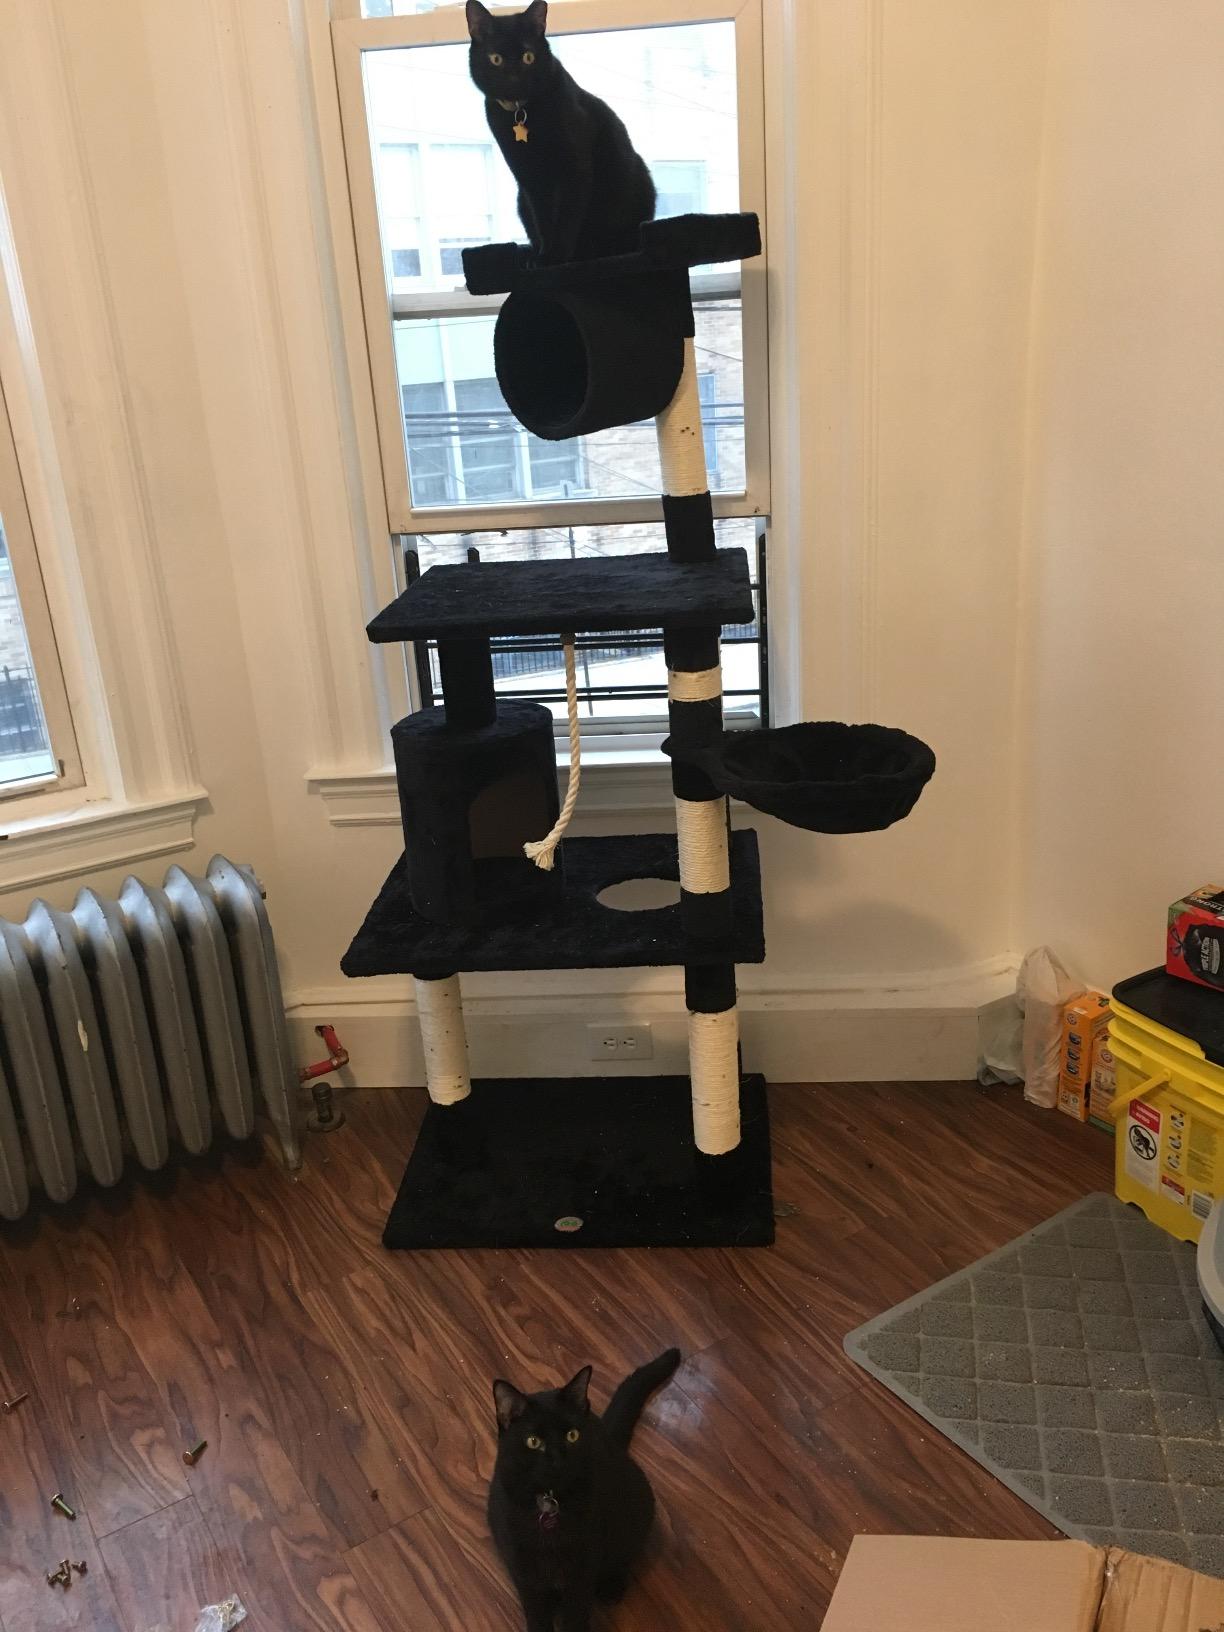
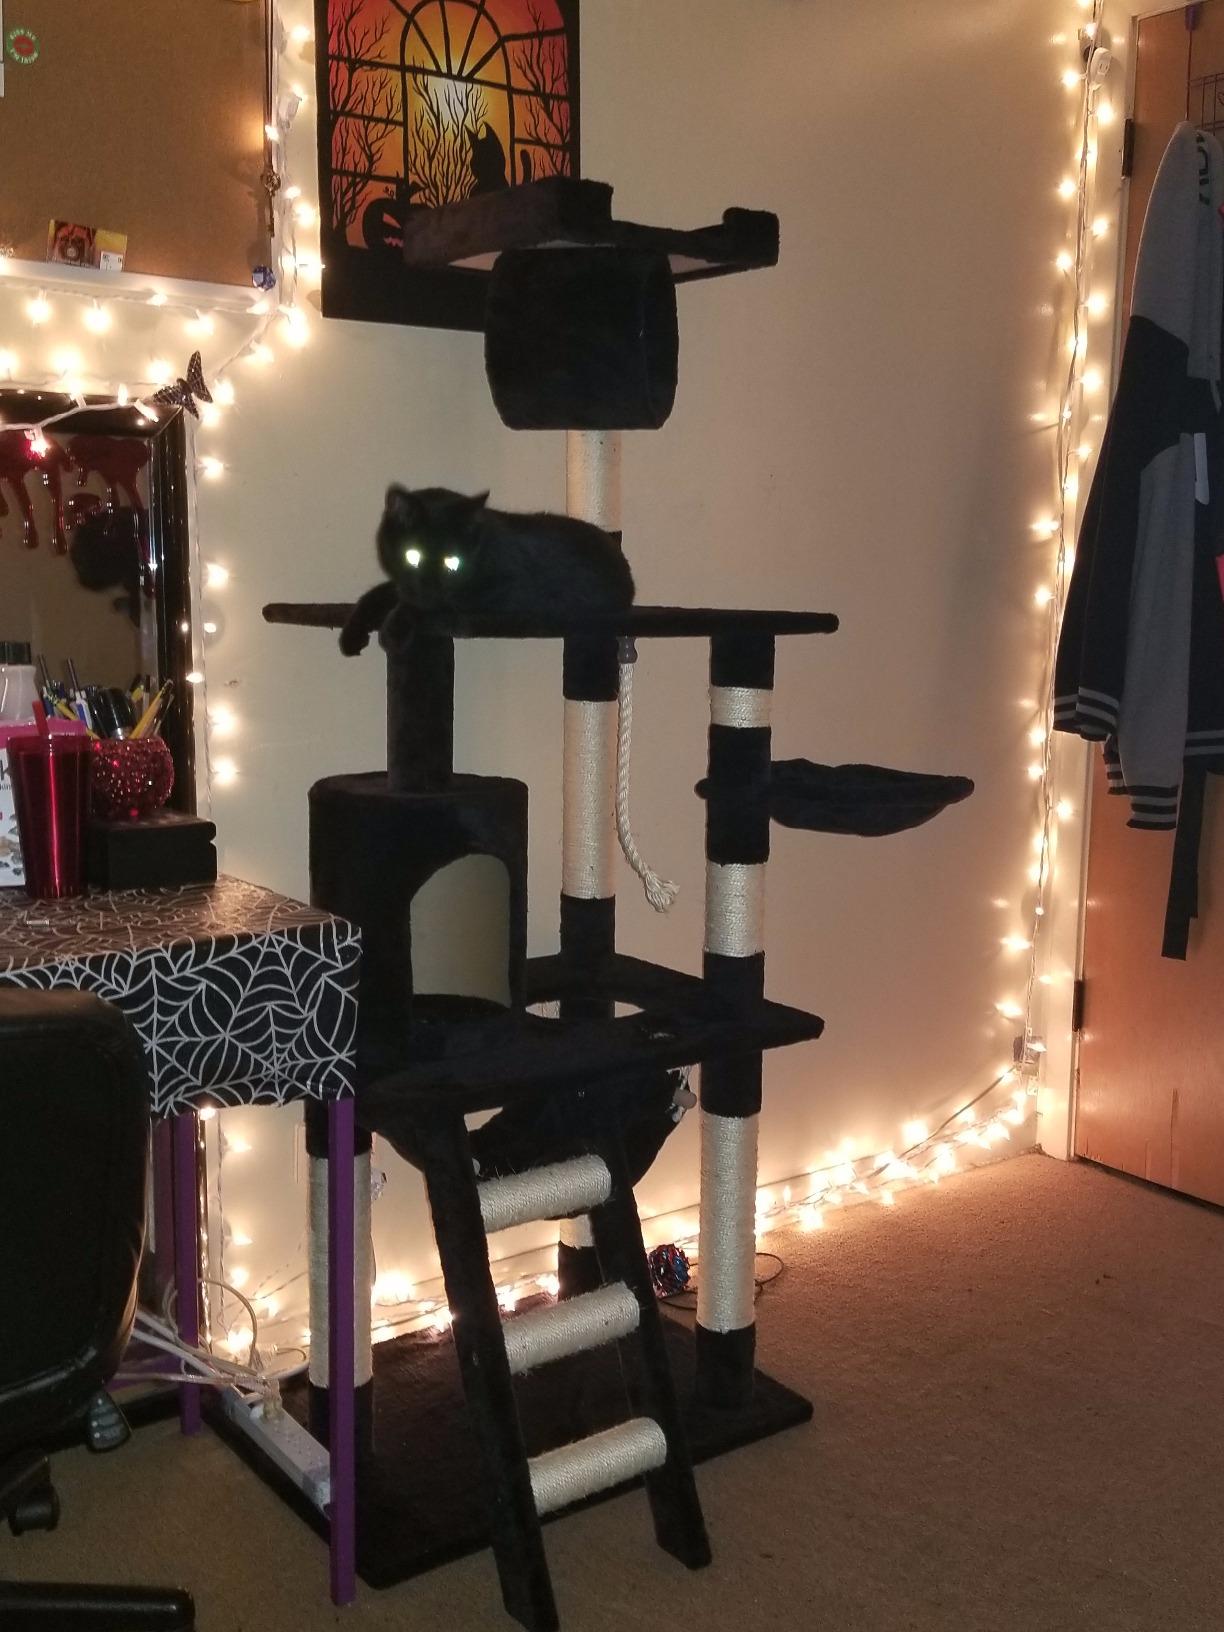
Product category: items_cat tree
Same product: yes